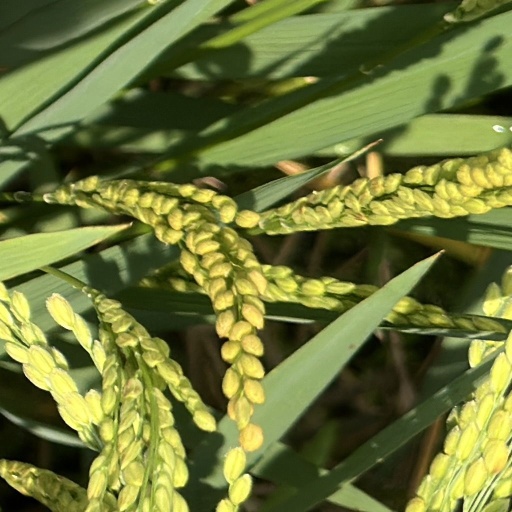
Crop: rice